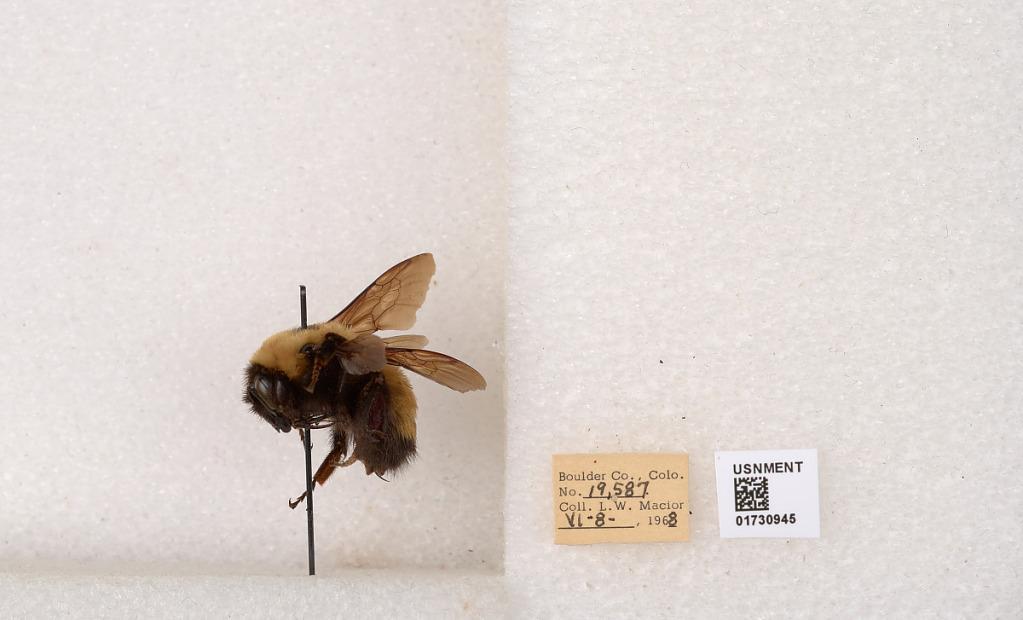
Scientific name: Bombus (Bombus) nevadensis Cresson
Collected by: L. Macior
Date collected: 1968-6-8
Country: United States
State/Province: Colorado
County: Boulder
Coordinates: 40.0925, -105.358